Edmund Orson Wattis Jr.

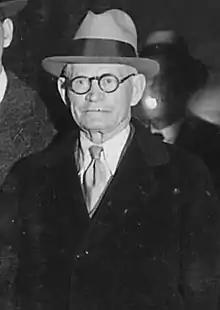
Wattis inspecting the Boulder Canyon Project (1932)

Edmund Orson Wattis Jr. (March 6, 1855 – February 3, 1934), was oldest of the brothers who founded Wattis Brothers and the Utah Construction Company.